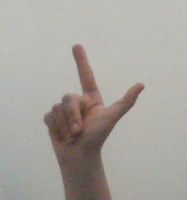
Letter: laam